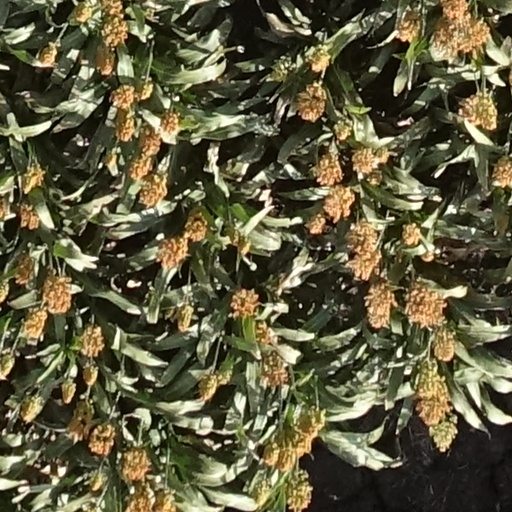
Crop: sorghum